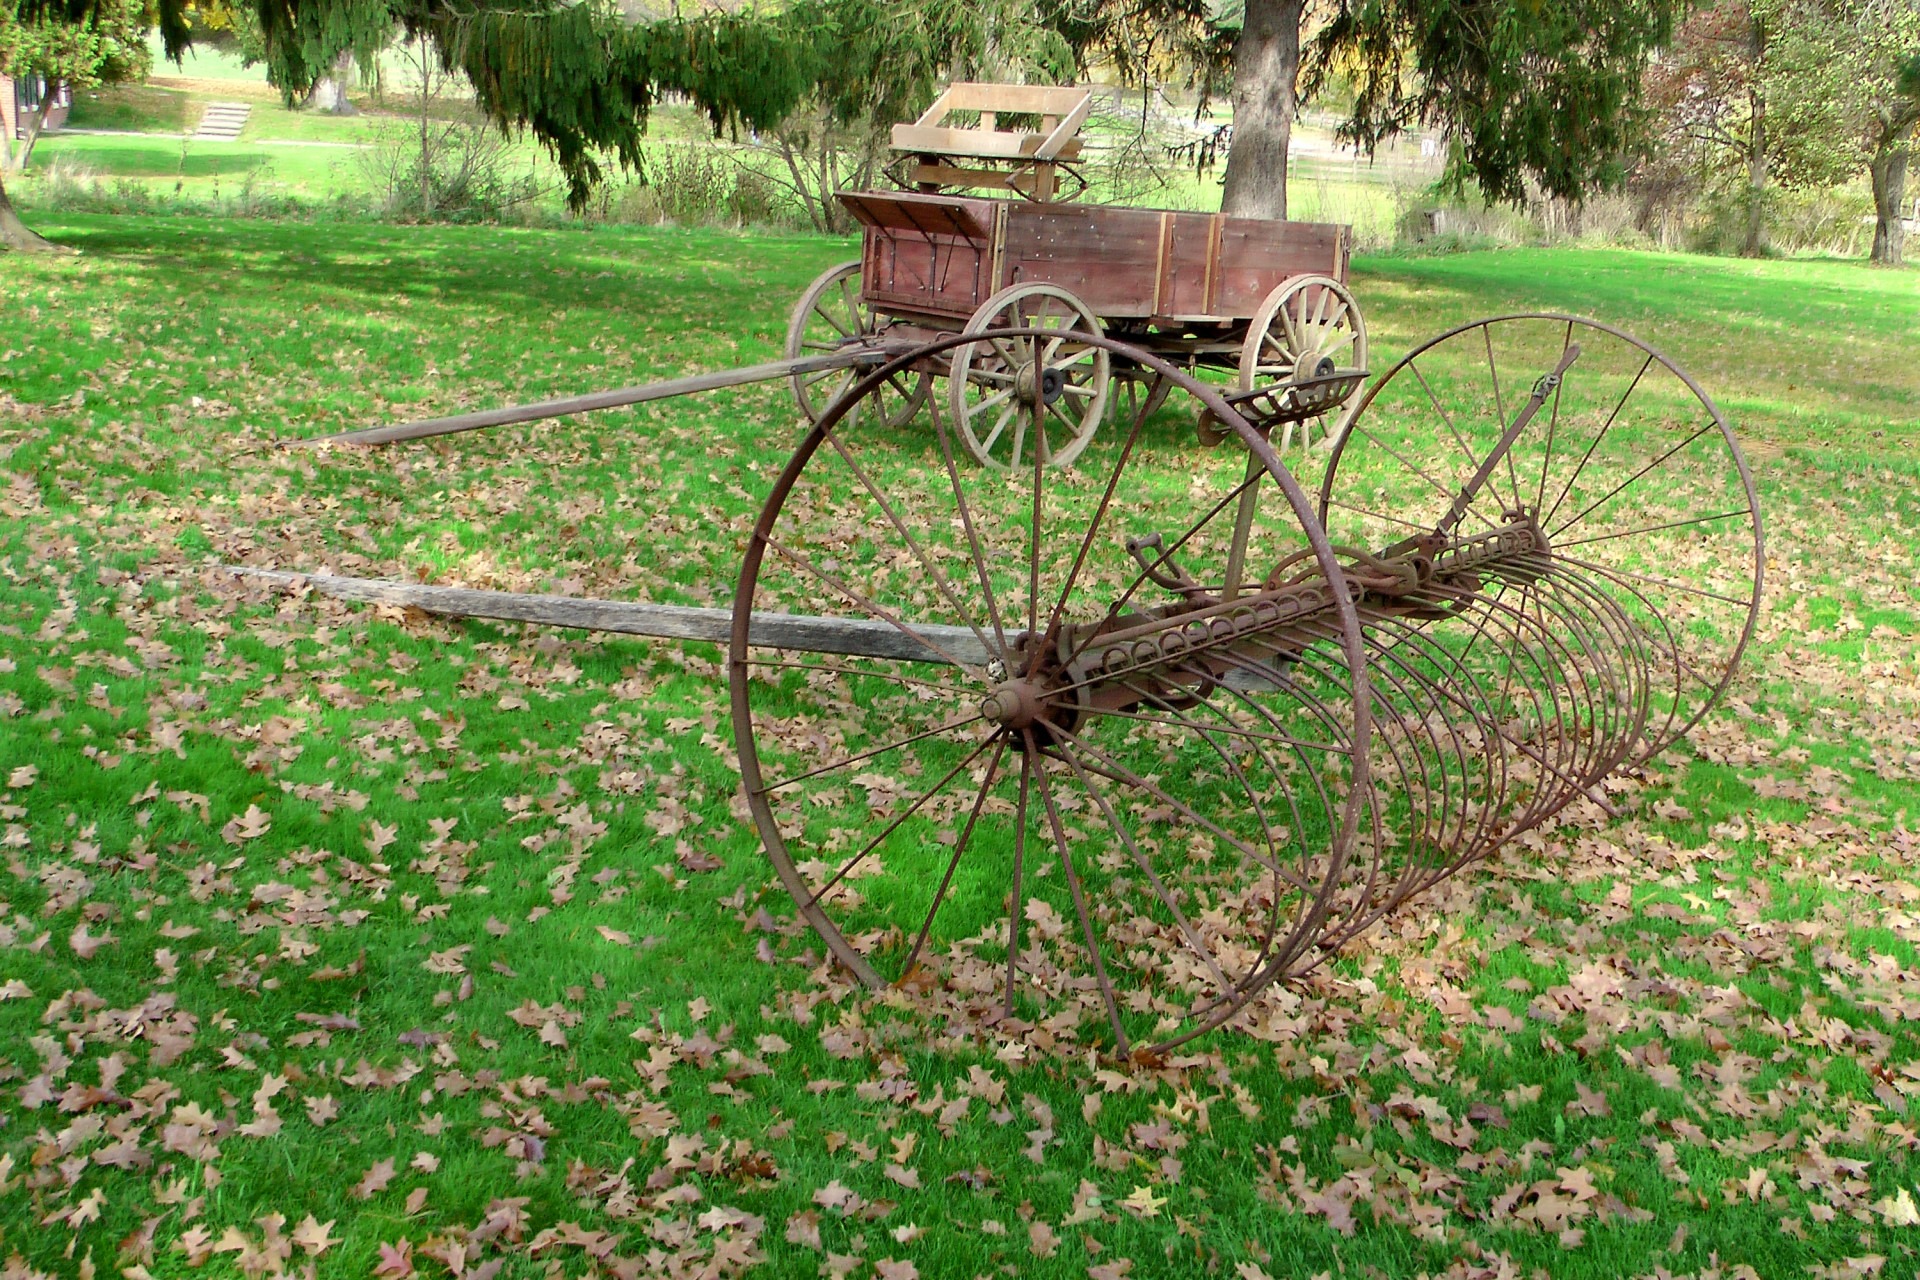
grass, plant, field, farm, lawn, meadow, flower, tool, equipment, metal, soil, abandoned, agriculture, garden, weathered, carriage, rusted, woodland, yard, ecosystem, trailer